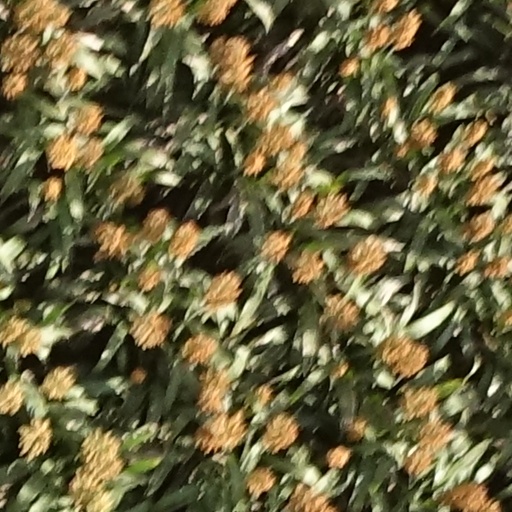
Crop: sorghum